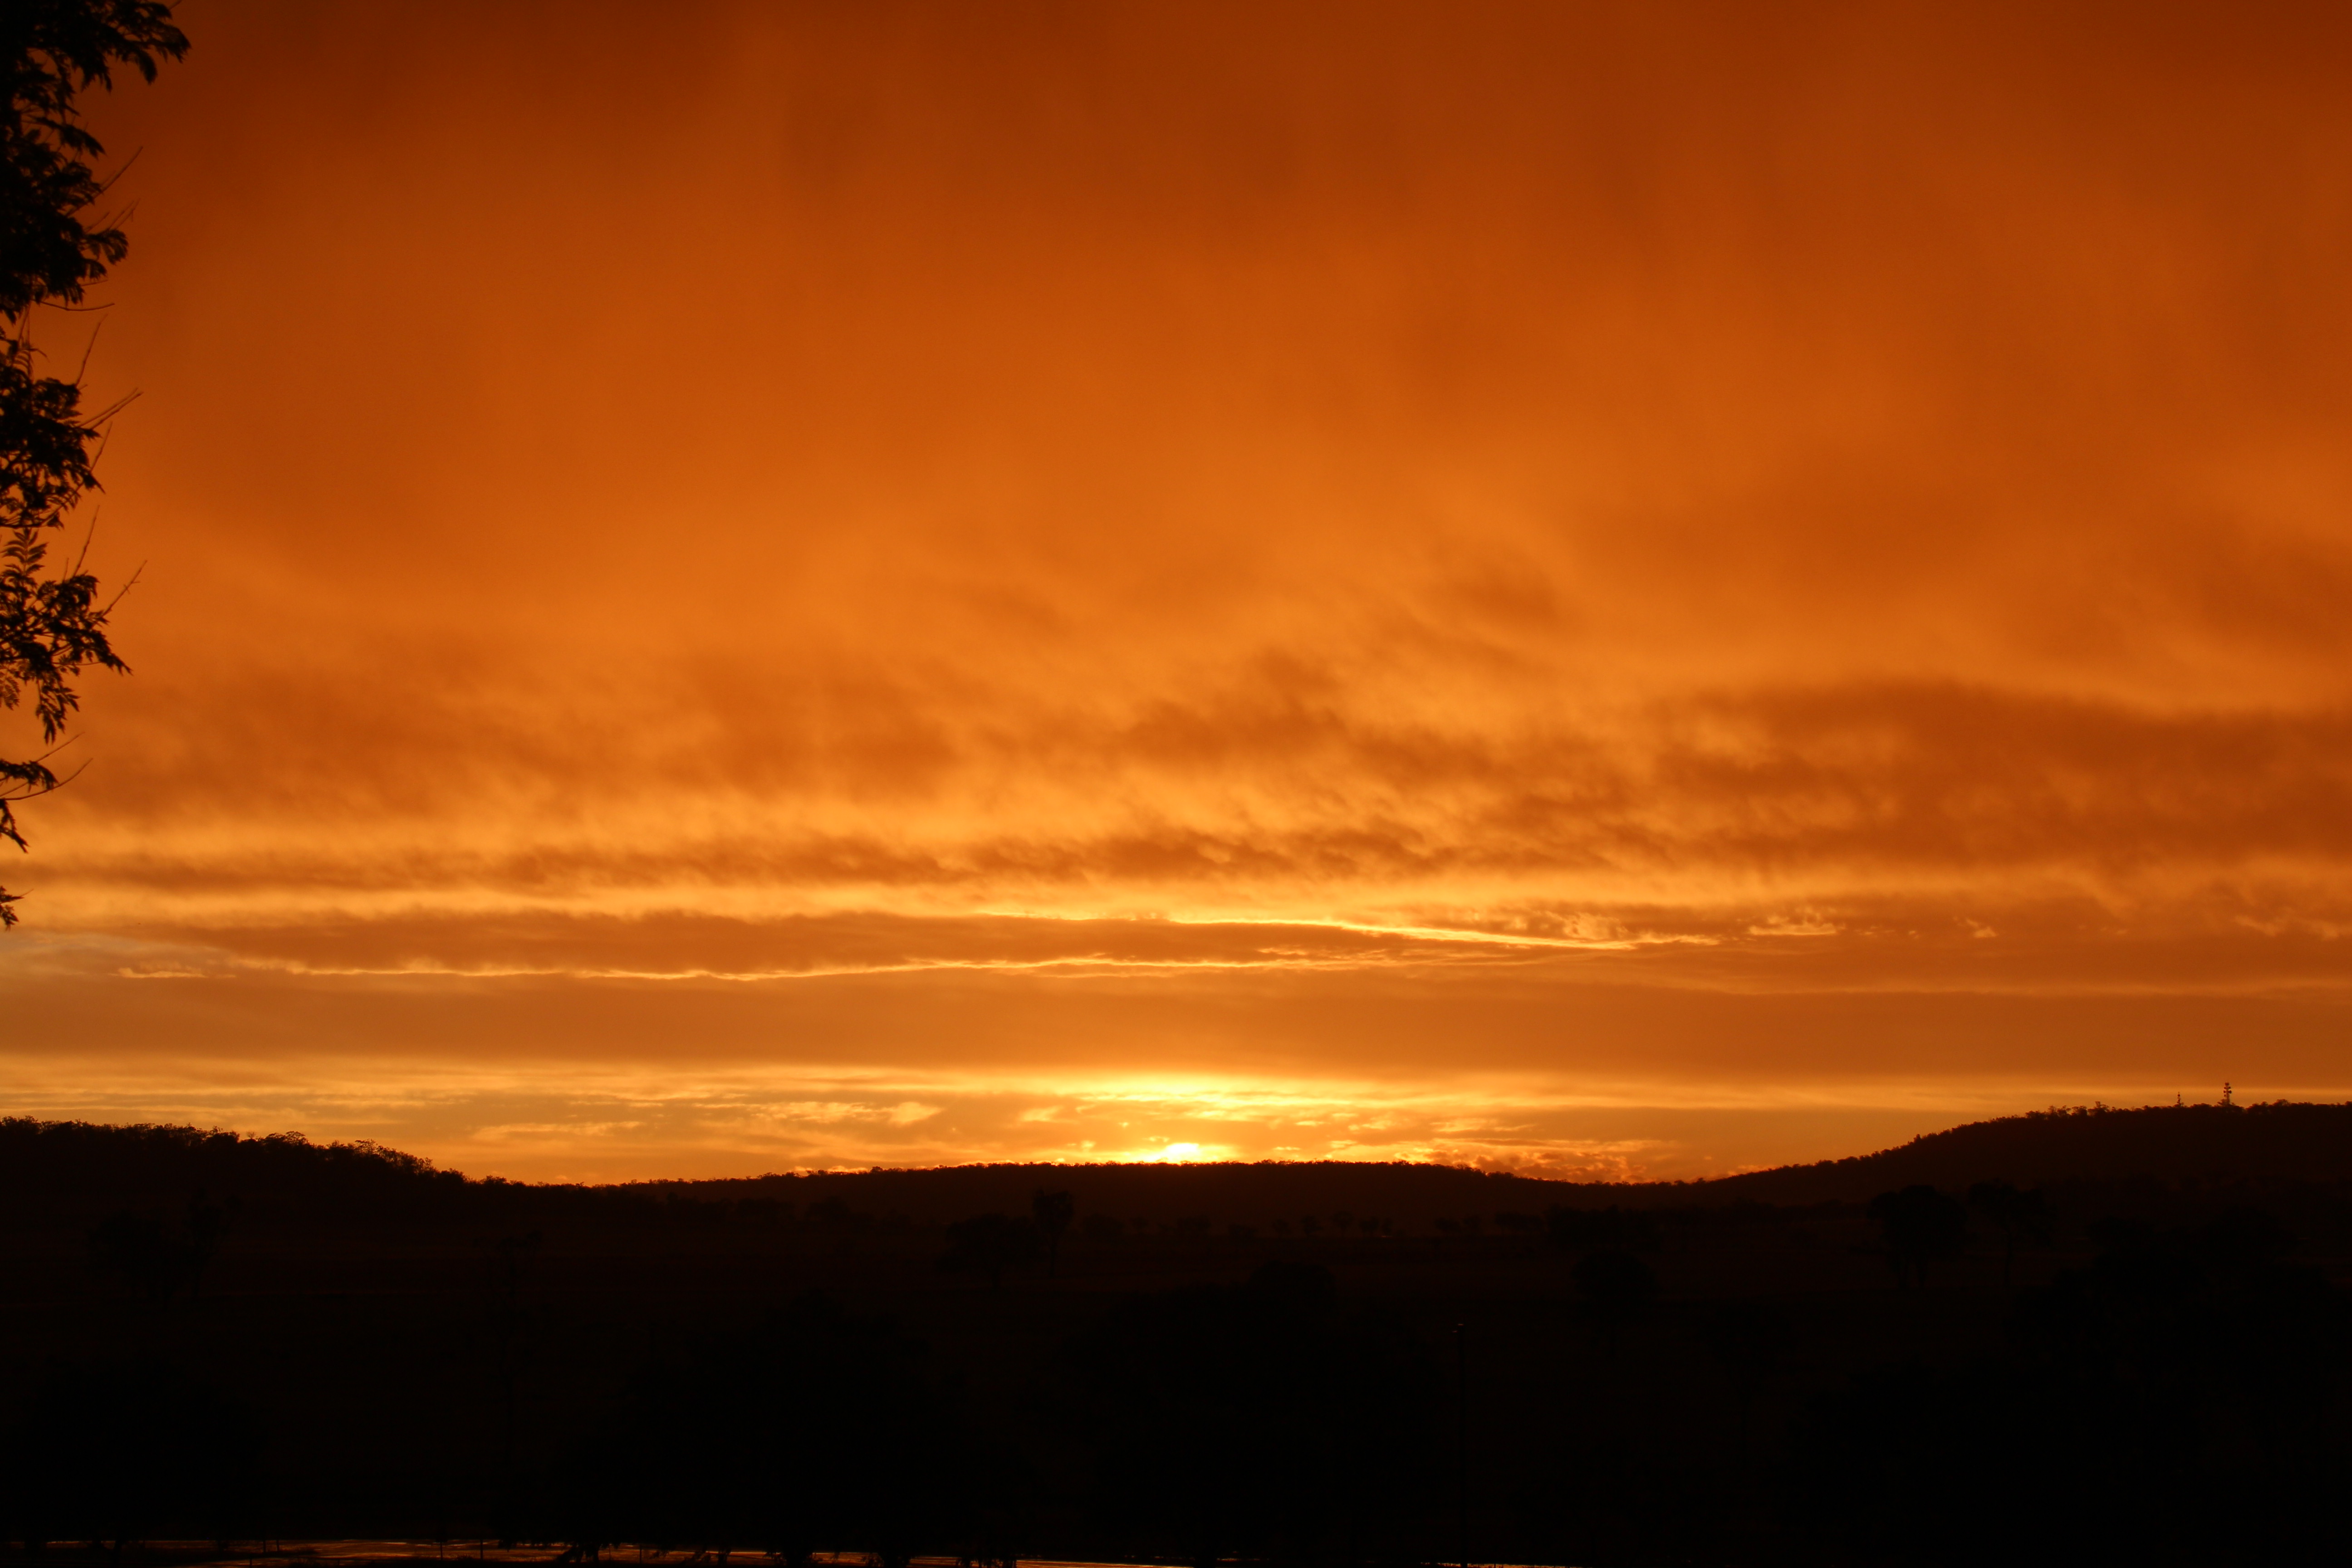
orange, sunset, cloud, sky, atmosphere, amber, afterglow, natural landscape, red sky at morning, sunlight, water, tree, atmospheric phenomenon, dusk, cumulus, sunrise, astronomical object, wood, heat, horizon, sun, landscape, dawn, meteorological phenomenon, lake, reservoir, evening, hill, ocean, forest, loch, wildlife, grass, sound, lake district, winter, night, reflection